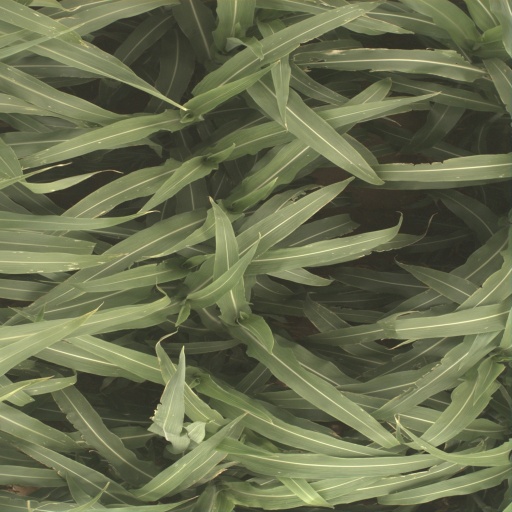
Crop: sorghum